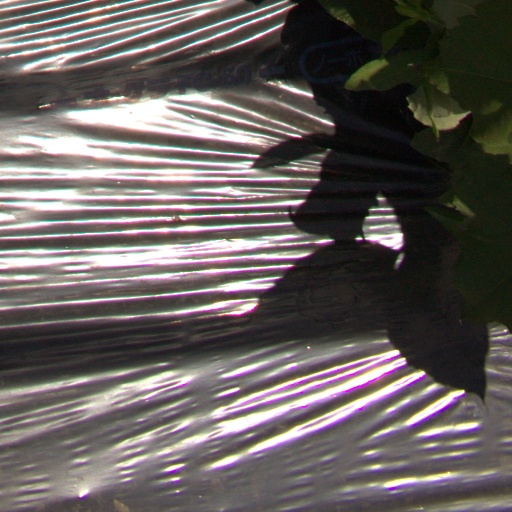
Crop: Jerusalem artichoke